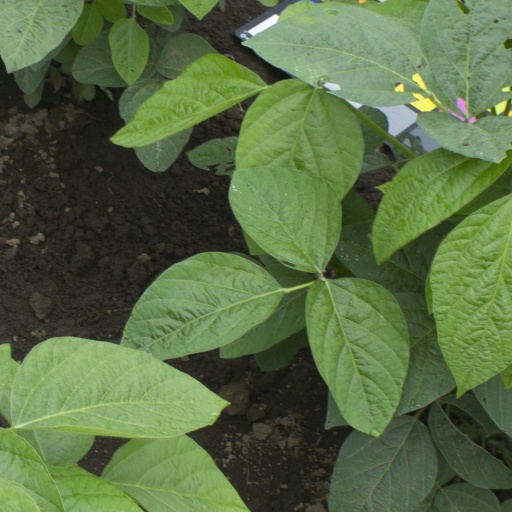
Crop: soybean